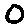
Label: 0